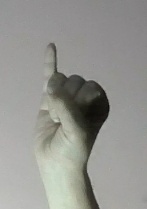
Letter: meem